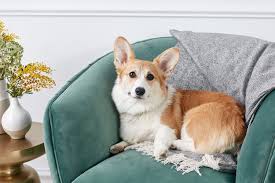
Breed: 205-n000029-Pembroke